List of FIS Alpine Ski World Cup winners of women's discipline titles

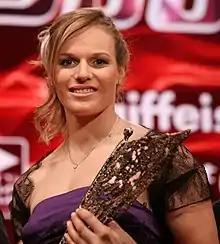
The Austrian Marlies Schild 4 discipline titles and 35 race victories in slalom.

In the following table ladies's slalom World Cup season-end podiums since first season in 1967.